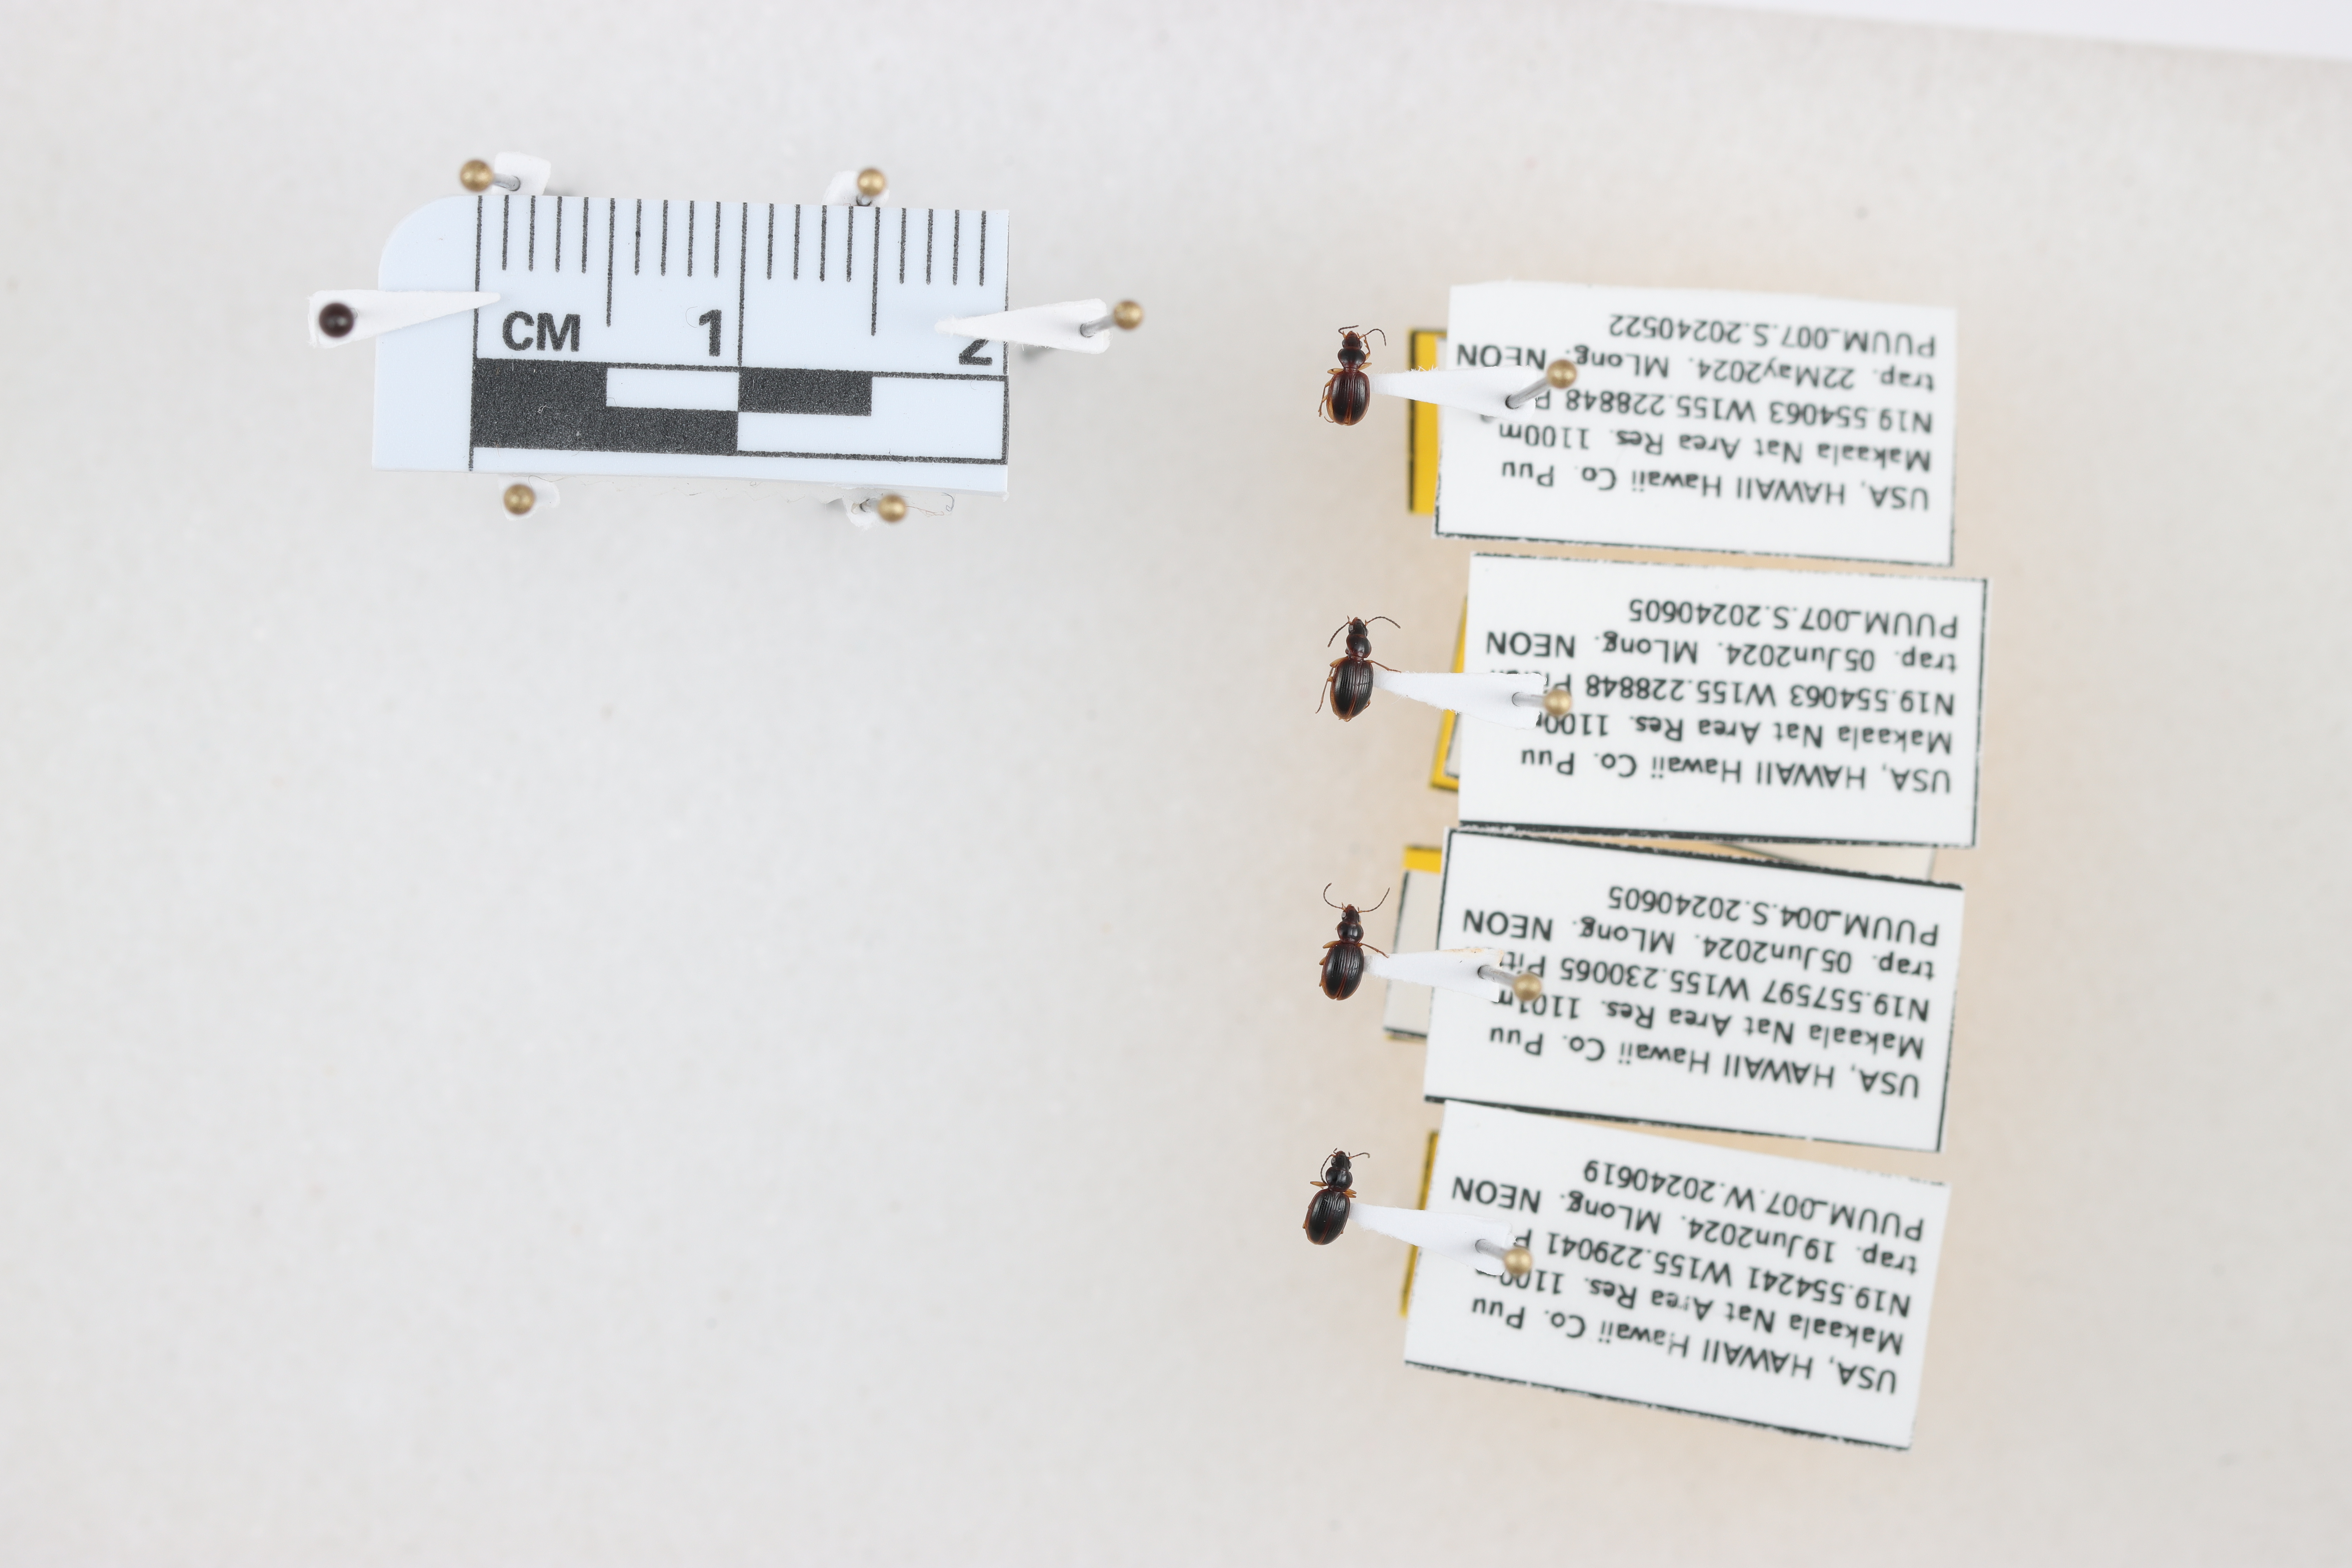
Beetle 1 — elytra length: 0.2 cm, elytra max width: 0.158 cm, basal pronotum width: 0.06 cm

Beetle 2 — elytra length: 0.226 cm, elytra max width: 0.154 cm, basal pronotum width: 0.055 cm

Beetle 3 — elytra length: 0.21 cm, elytra max width: 0.148 cm, basal pronotum width: 0.054 cm

Beetle 4 — elytra length: 0.209 cm, elytra max width: 0.15 cm, basal pronotum width: 0.059 cm